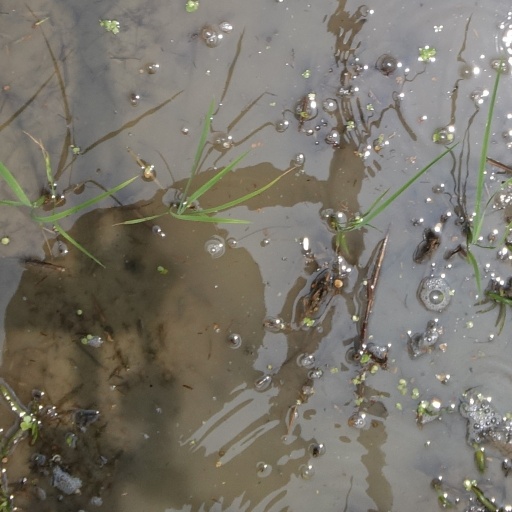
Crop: rice